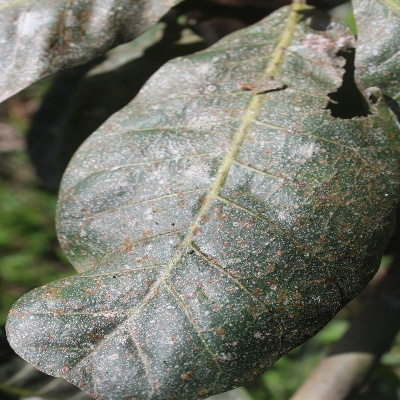
Crop: Cashew
Condition: red rust